Answer in natural language. Considering the relative positions, where is Doorframe (highlighted by a blue box) with respect to black modern high-back chair (highlighted by a green box)? Choose between the following options: left or right
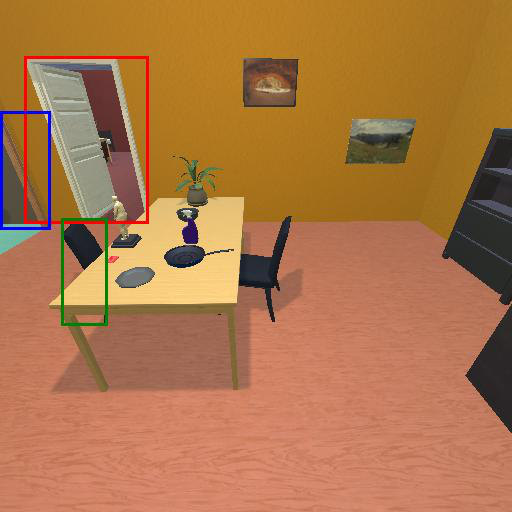
<answer>left</answer>